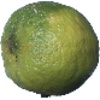
Label: Limes 1